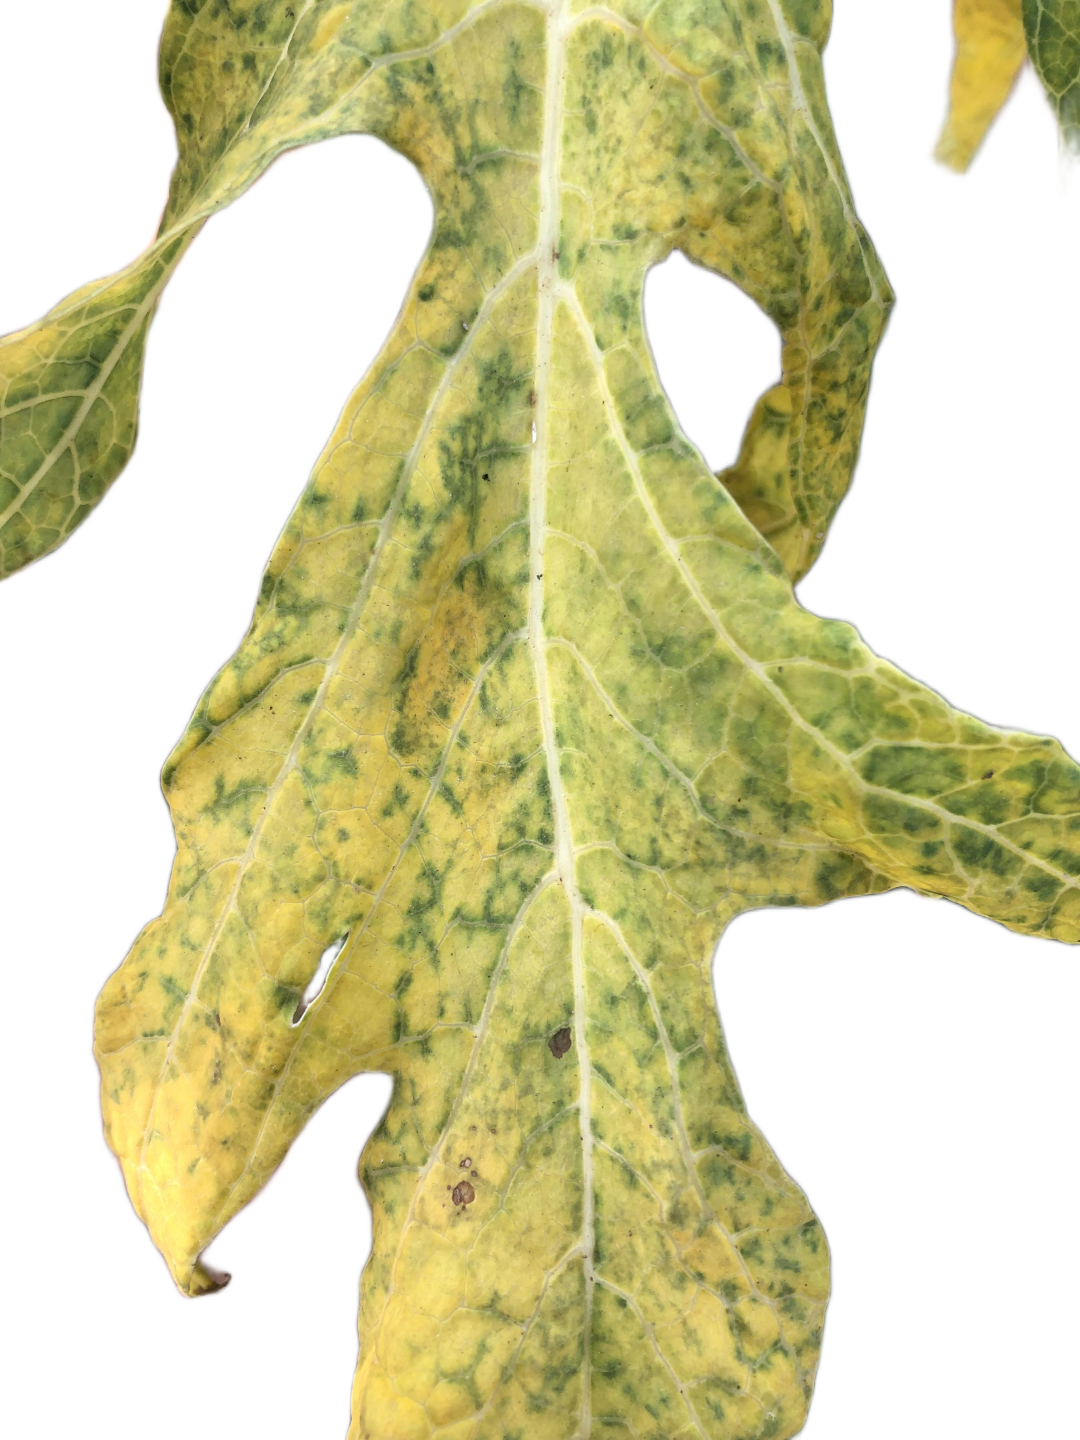
Crop: Papaya
Label: Yellow_Necrotic_Spots_Holes